HM Prison Lewes

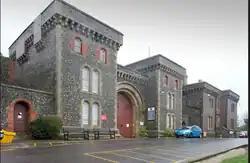
Original 1853 front facade at HMP Lewes

His Majesty's Prison Lewes is a local category B prison located in Lewes in East Sussex, England. The term local means that the prison holds people on remand to the local courts, as well as sentenced prisoners. The prison is operated by His Majesty's Prison Service.